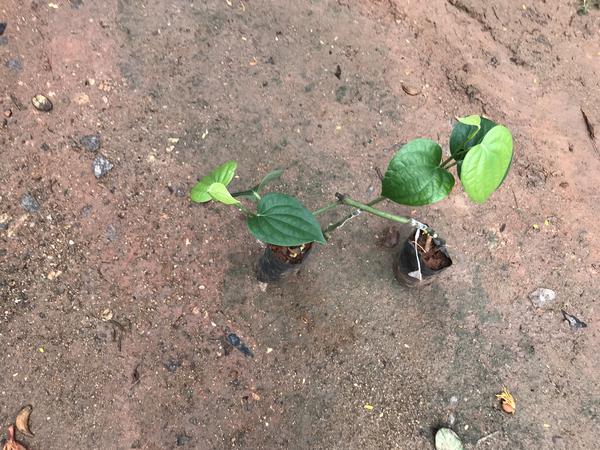
Plant: Pepper